Aki Tunnel

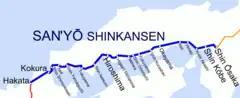
Aki tunnel on Sanyō Shinkansen line

in Japan that runs from Nomio, Kurose town to Kaita town, Aki district, Hiroshima city in Hiroshima prefecture with approximate length of 13.030 km. It was completed and opened in 1975.